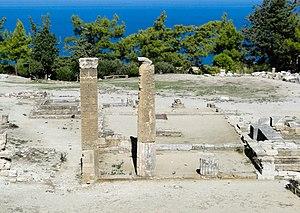
Temple d'Apollon Pythien sur le site de Camiros, Rhodes, Grèce